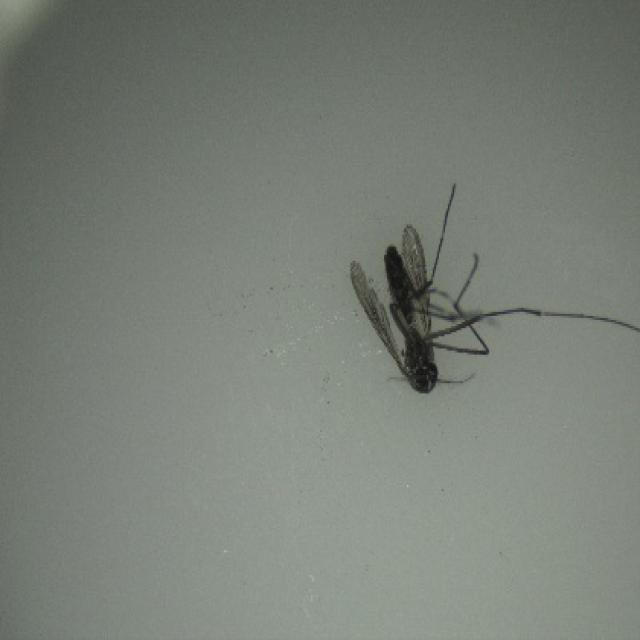
Species: aedes_albopictus